2012 Sudanese coup attempt

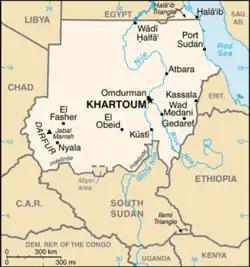
Map of Sudan.

The 2012 Sudanese coup attempt was a coup d'état attempt on 22 November 2012 in Sudan against president Omar al-Bashir, who took power in the 1989 Sudanese coup d'état. It started as an attempt to overthrow the government over serious conflicts, upheavals (mainly the 2011–2013 Sudanese protests) and worsening conditions. According to the media, 13 were arrested during the coup attempt, including former Director of the National Intelligence and Security Service Salah Gosh.